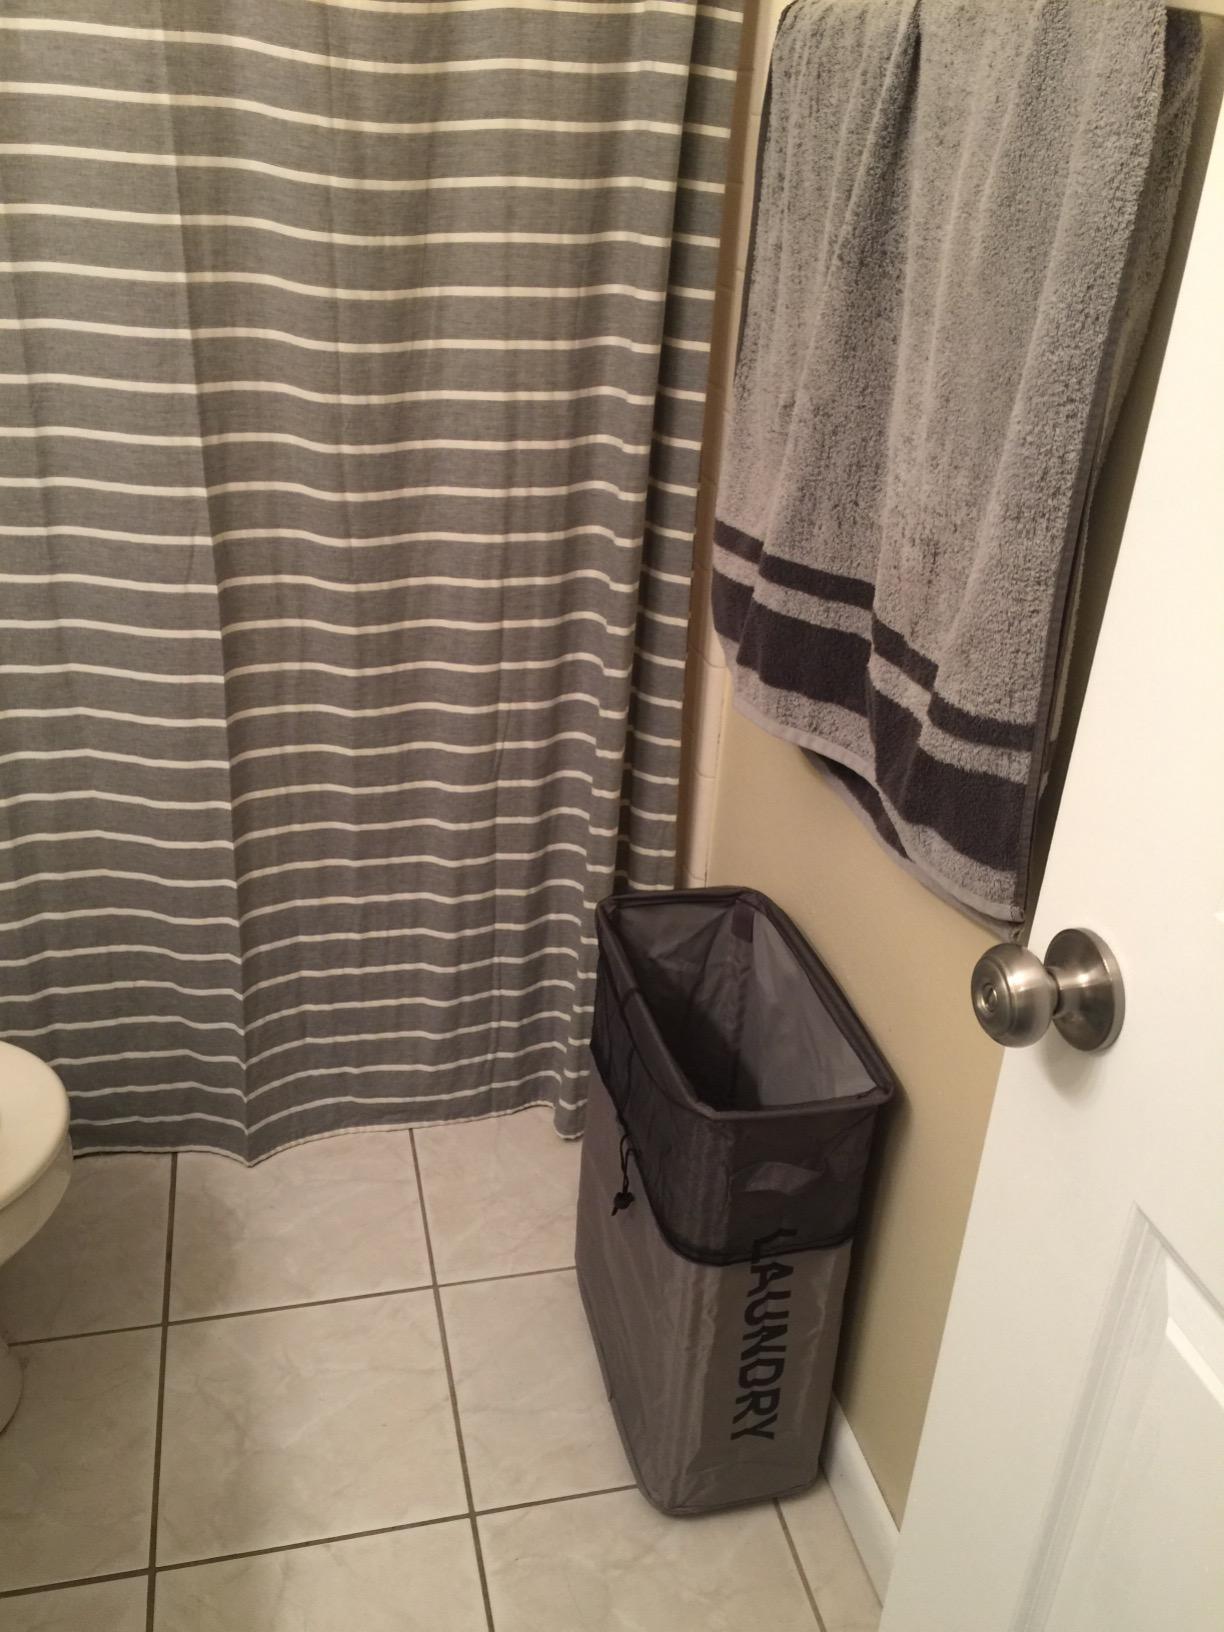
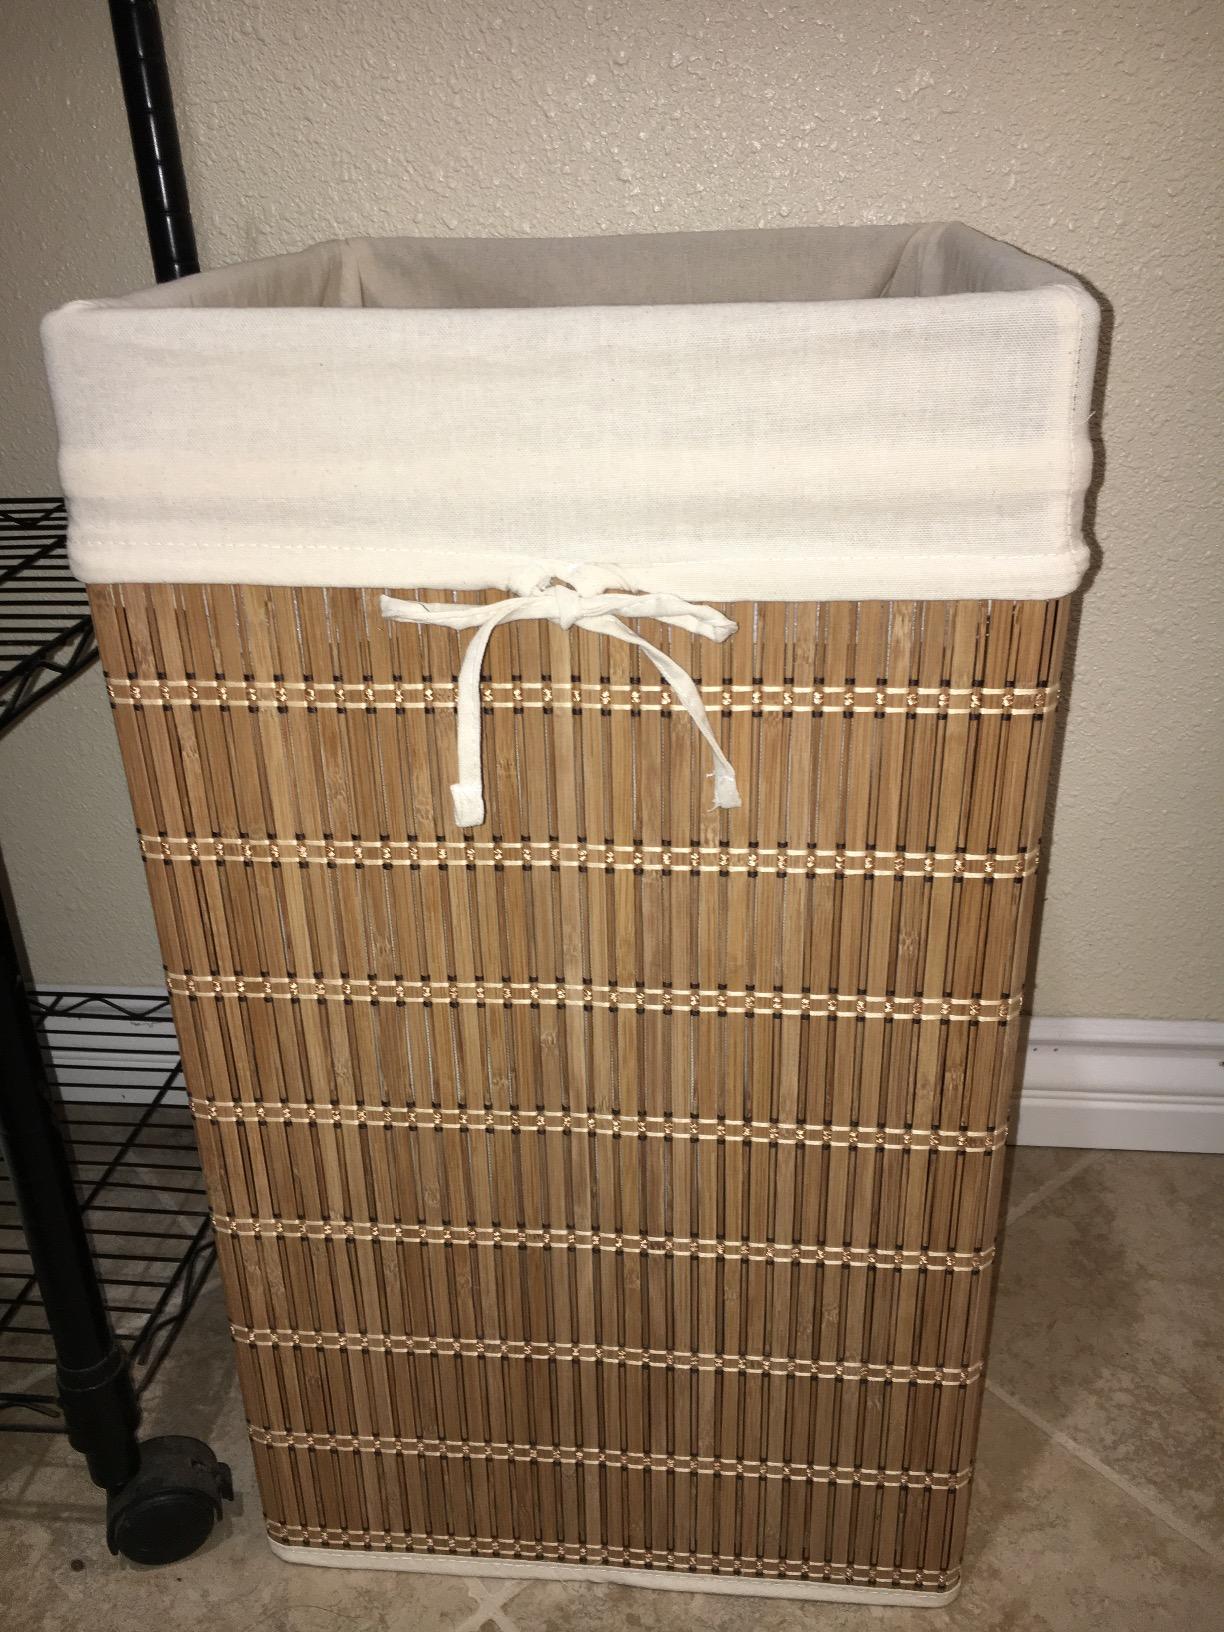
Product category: items_hamper
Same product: no